Gabriela Arroyo

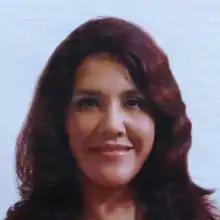
Portrait of Gabriella Arroyo

Gabriela Arroyo (born 9 January 1957 in Buenos Aires) is a former member of the Workers' Party of Argentina ("Partido Obrero").